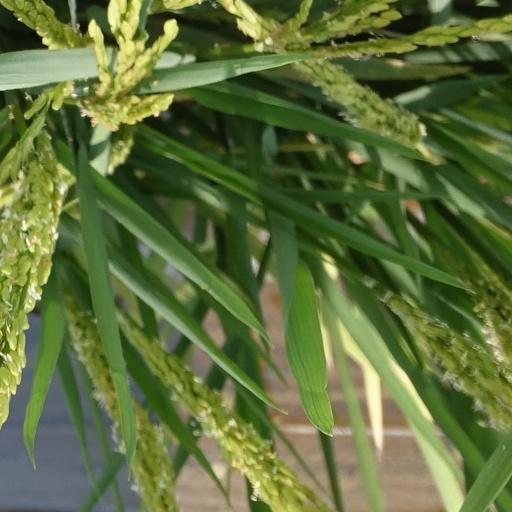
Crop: rice